Lake Idaho

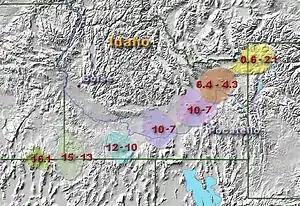
Location of Yellowstone hotspot eruptive centers with dates listed as millions of years old.

For the oldest phase of Lake Idaho's existence, water likely flowed outward from it toward Nevada and California via an ancestral Snake River that was a tributary of the Sacramento or Klamath Rivers. Direct evidence for the pathway is largely obscured due to later features in the region, such as sediments Lake Lahontan which formed in the Great Basin during the Last Glacial Maximum.